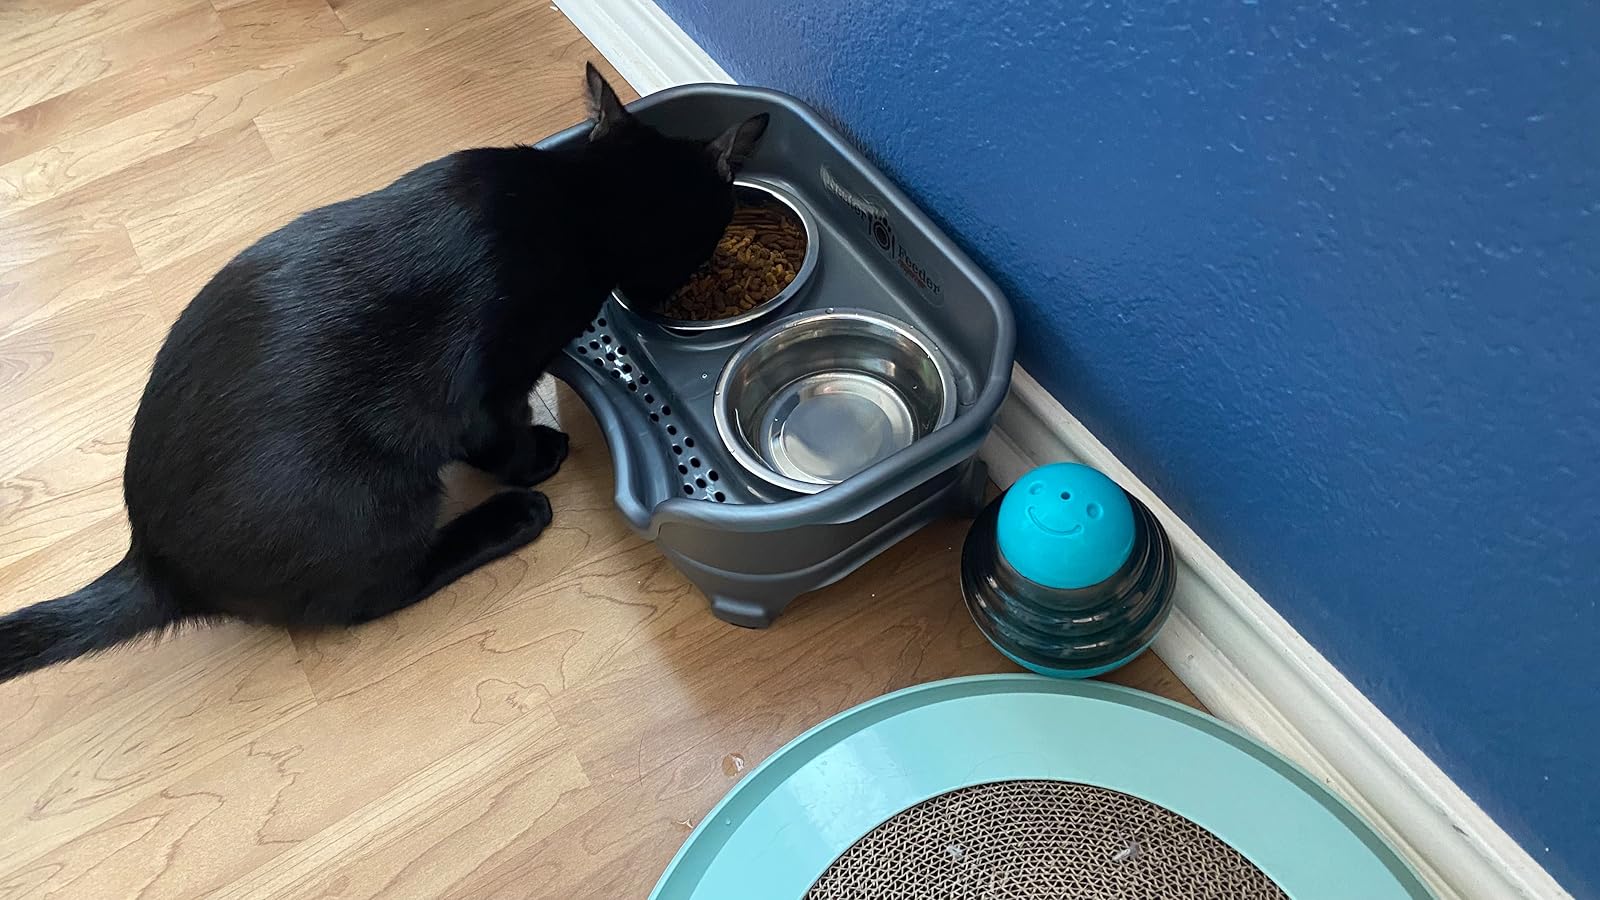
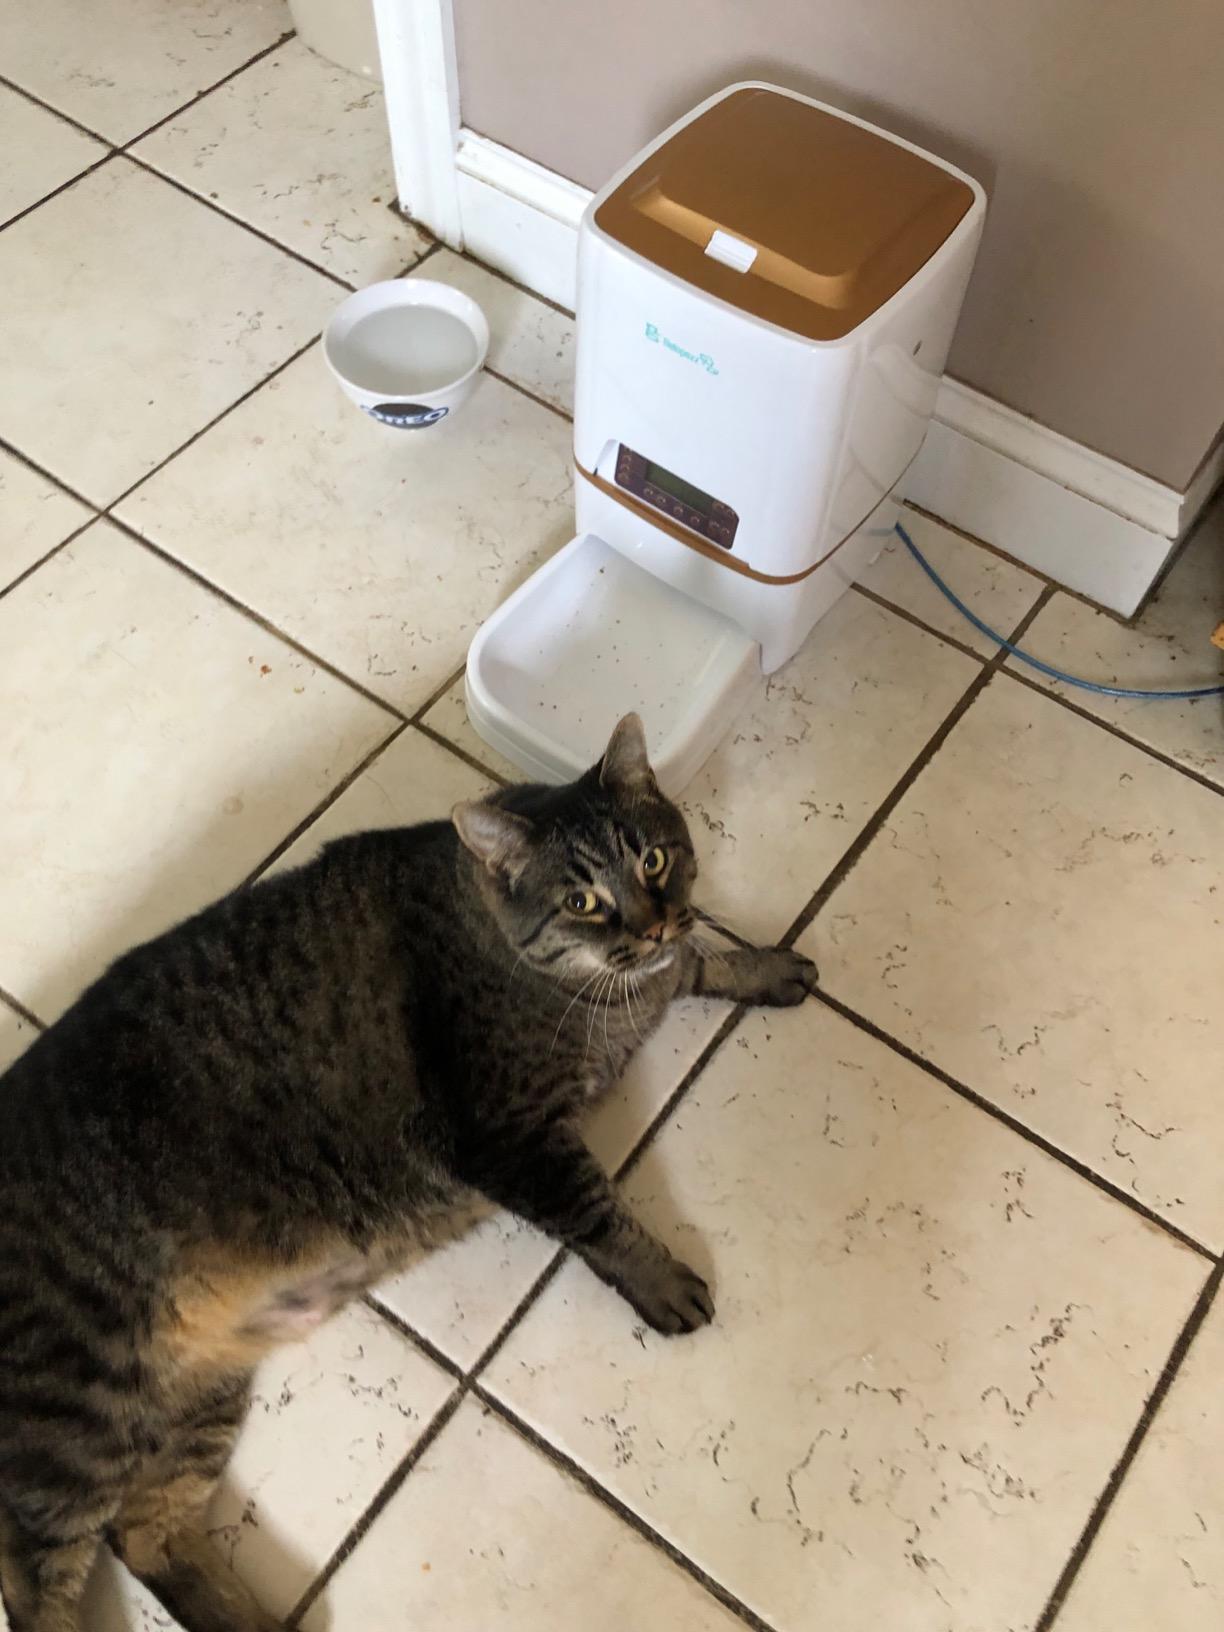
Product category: items_feeder
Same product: no